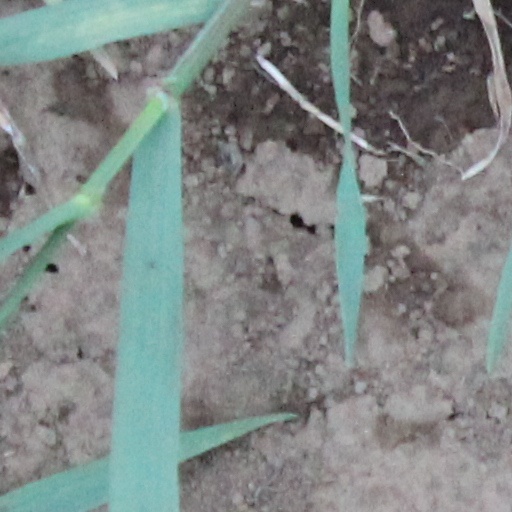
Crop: wheat